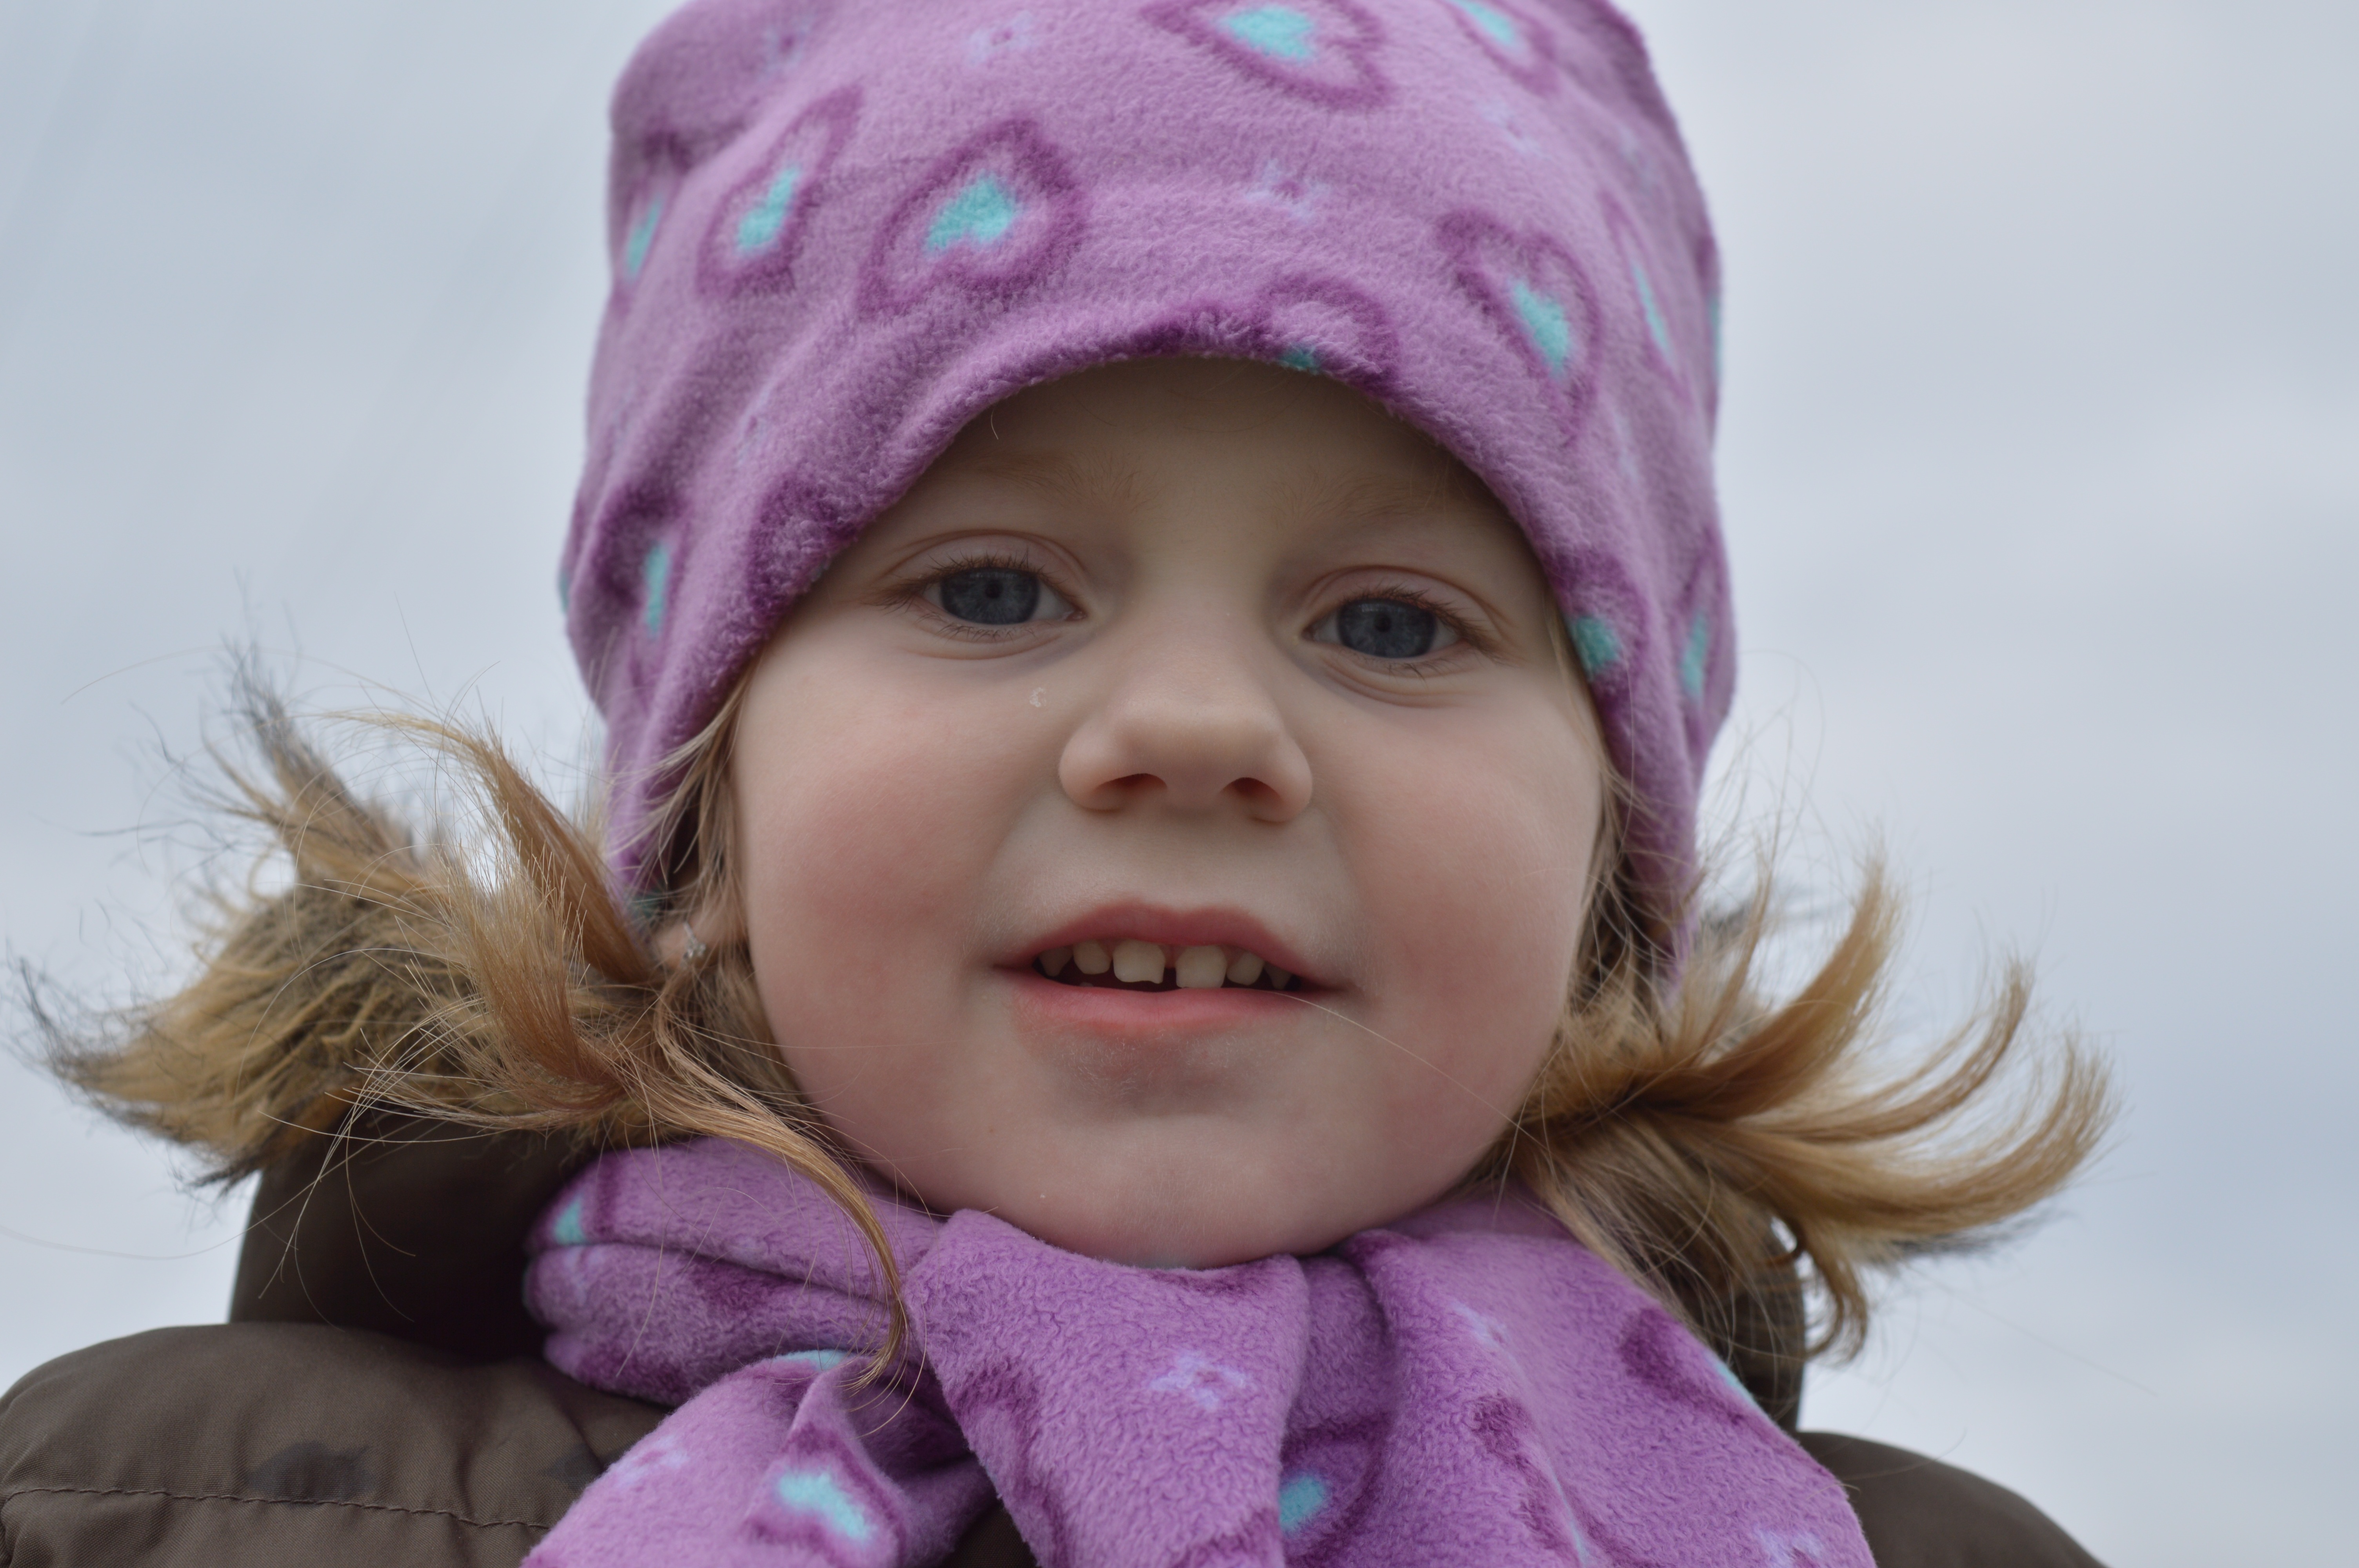
person, winter, girl, photography, purple, walk, portrait, spring, child, clothing, lady, pink, facial expression, smile, face, nose, fun, infant, toddler, eye, head, skin, beauty, organ, laughter, sweetness, emotion, baby girl, portrait photography